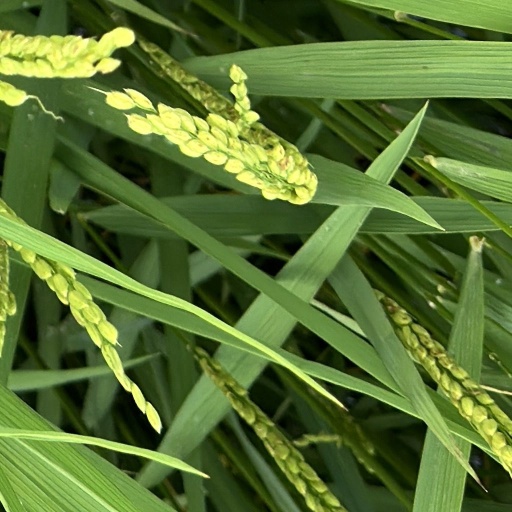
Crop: rice